Bertram Bracken

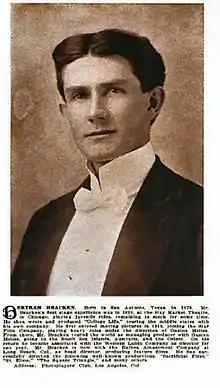
Who's Who in the Film World, 1914

Bertram Bracken (August 10, 1879 – November 1, 1952) was an American silent screen actor, scenarist, and director who worked on at least sixty-five films between 1910 and 1932.